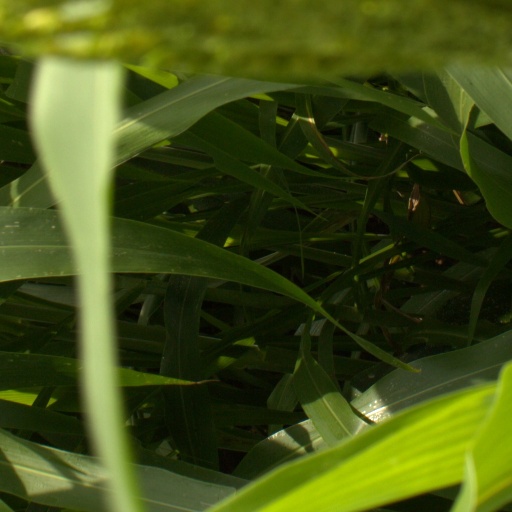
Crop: sorghum